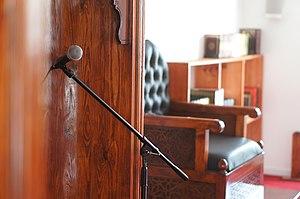
Espace prière de la Mosquée Mantes Sud
La mosquée Mantes Sud est un édifice religieux musulman situé à Mantes-La-Ville en France.